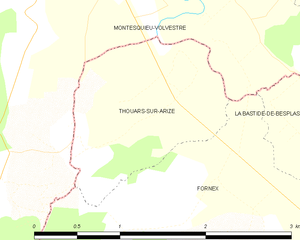
Carte des communes françaises: Thouars-sur-Arize
Thouars-sur-Arize est une commune française, située dans le département de l'Ariège en région Occitanie.